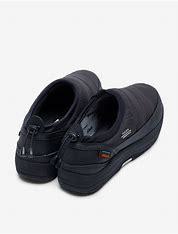
Brand: Suicoke
Model: 100